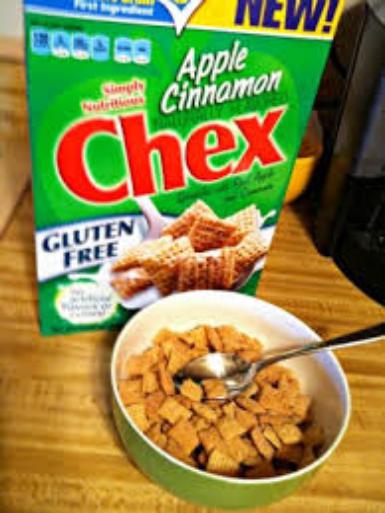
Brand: Cinnamon Chex
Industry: Food